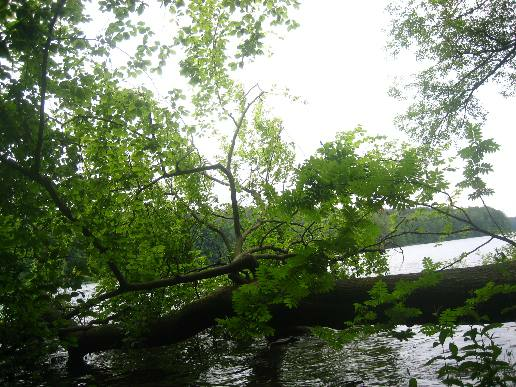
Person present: No